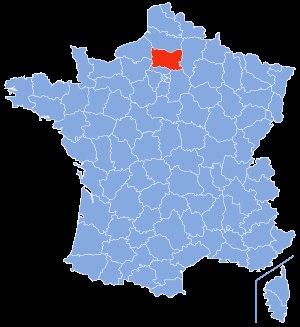
La liste des cavités naturelles les plus longues de l'Oise recense sous la forme d'un tableau, les cavités souterraines naturelles connues, dont le développement est supérieur à vingt mètres.